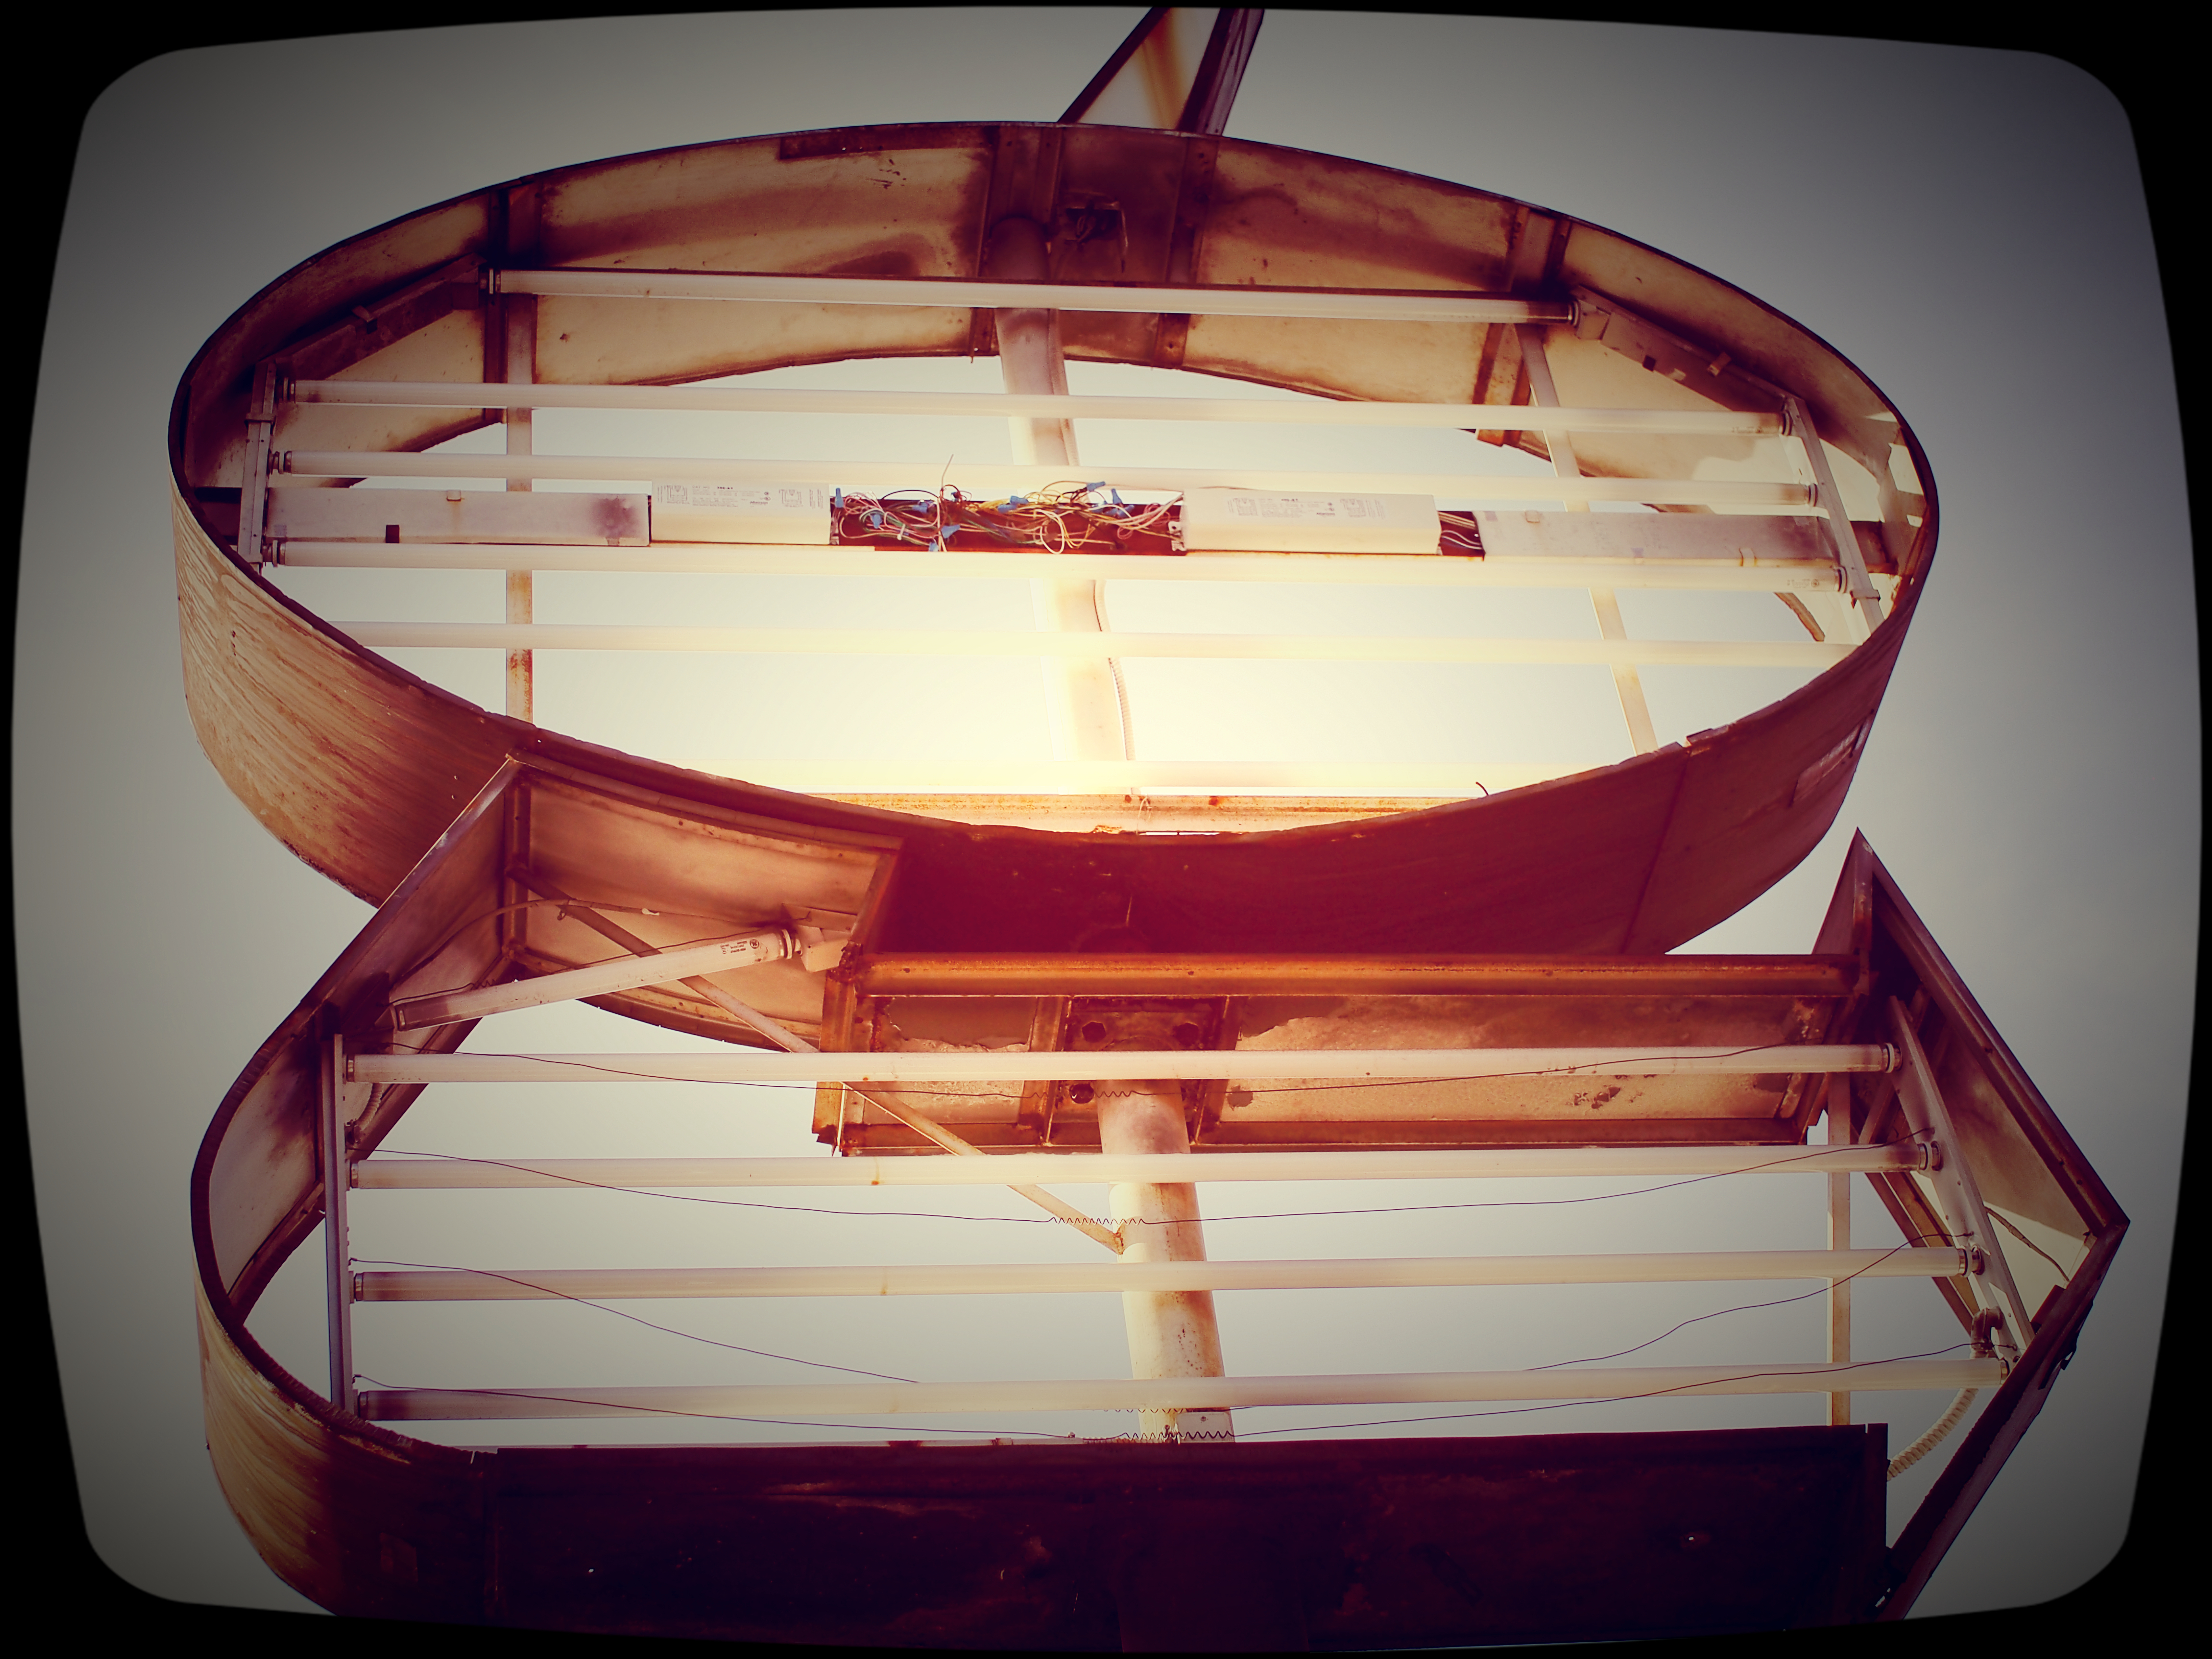
vintage, retro, window, glass, sign, vancouver, lighting, circle, neon, art, illustration, design, shape, sigma30mmf28, olympuspenepl5, fotor, rusting